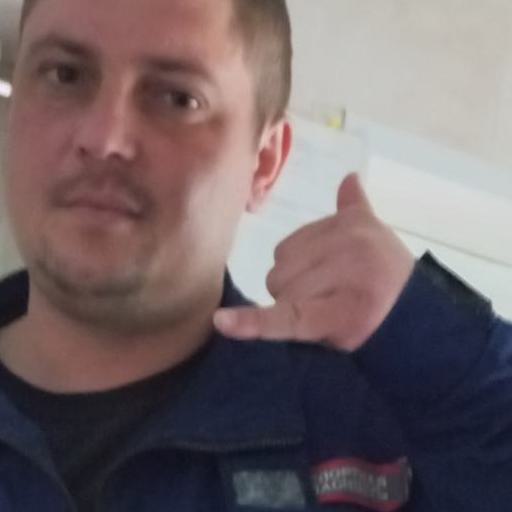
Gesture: call